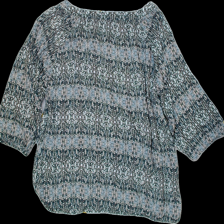
View: back
Type: Blouse
Category: Ladies
Brand: Soya/SoyaConcept
Colors: Multicolor
Material: 100% Visc
Pattern: Geometric print
Cut: Regular
Size: XL
Season: All
Trend: No trend
Stains: No
Price range: 50-100
Recommended usage: Reuse